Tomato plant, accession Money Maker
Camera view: tilt-top (135 deg); turntable rotation: 210 degrees
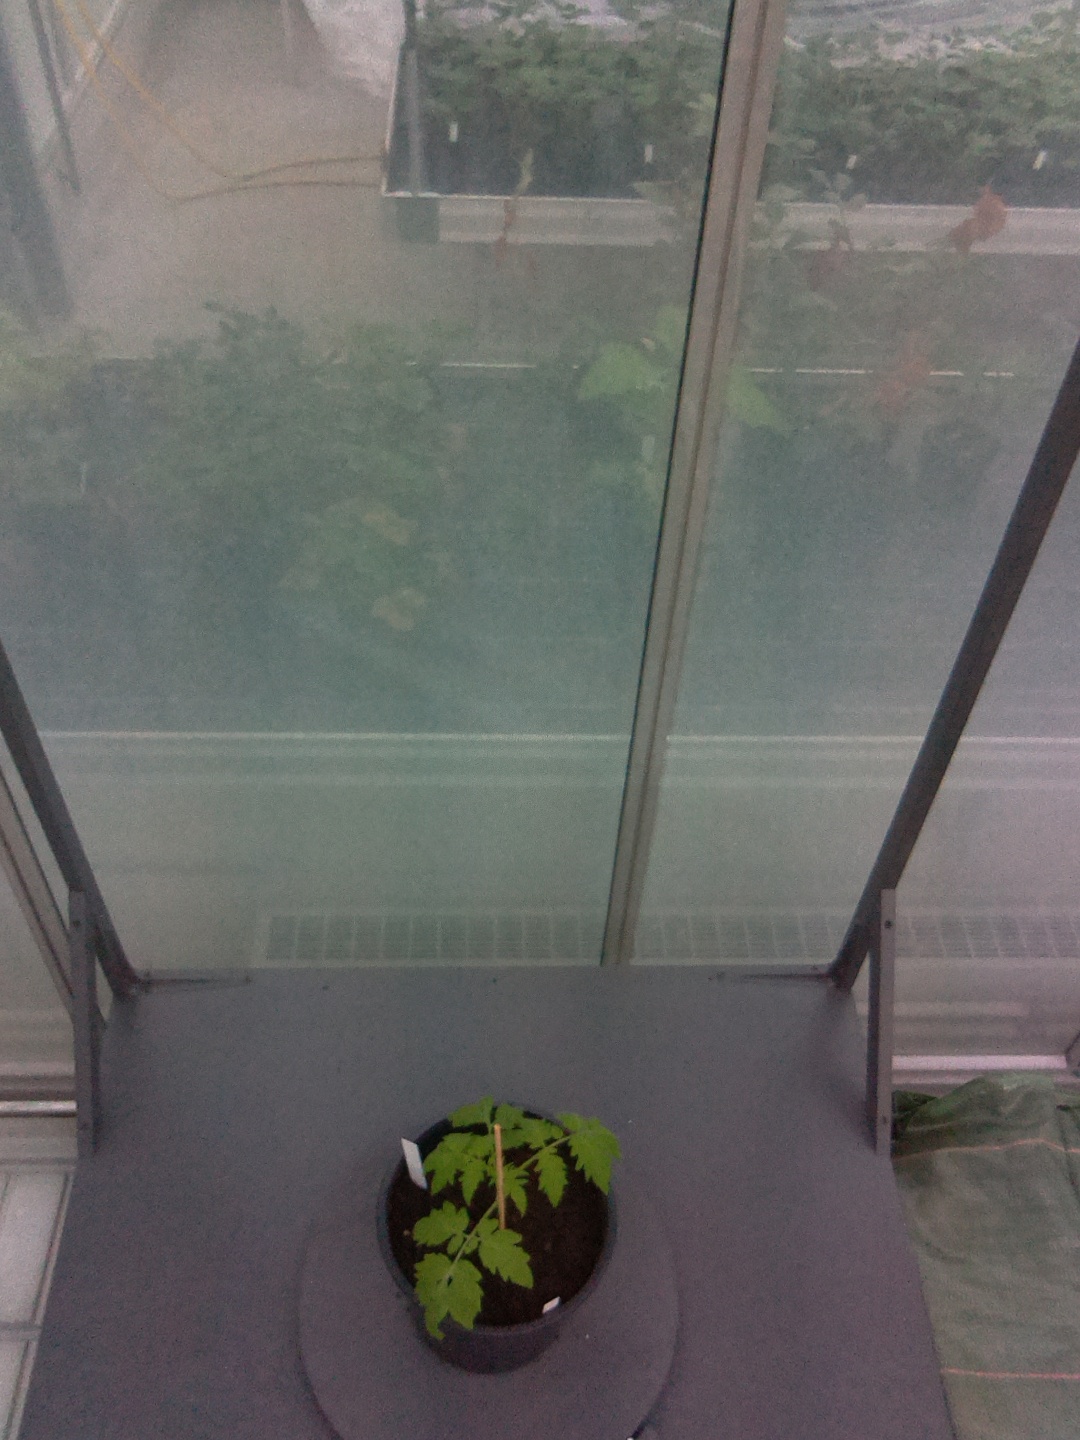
BBCH growth stage 13: 6 of true leaves visible